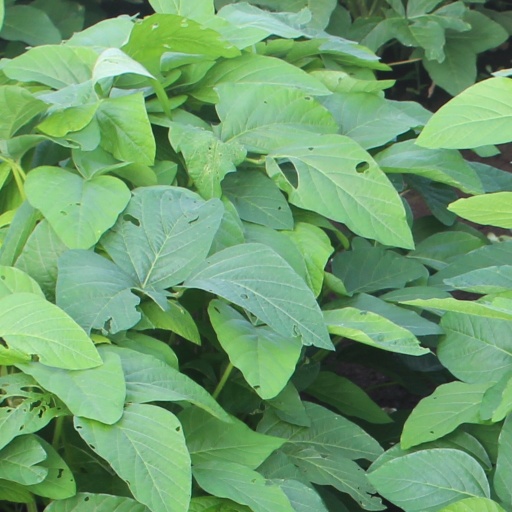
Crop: soybean